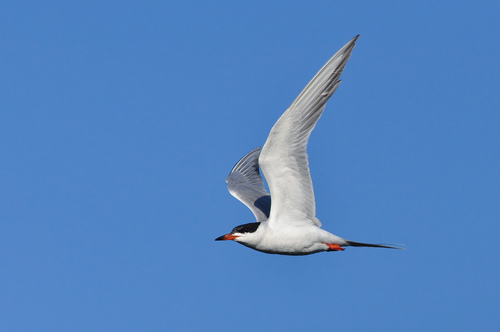
this is a large white bird with large wings with white feathers, and a medium sized flat beak.
the bird has white feathers with a black crown and a sleek body with orange feet.
a medium sized bird that is mostly white that has black head markings
this is a bird with a white body, grey wings, a black head and an orange beak.
a white bird with large grey wings, an orange and black beak, and orange feet.
this particular bird has a white belly breast and sides with gray wings
this bird has a orange beak with a black tip, orange legs, a white body with a black topped heac and black thin pointy tail.
this bird has wings that are white and has an orange bill
this bird has a black crown as well as a white belly
this bird has a black crown with white belly and orange feet.
Species: Forsters Tern